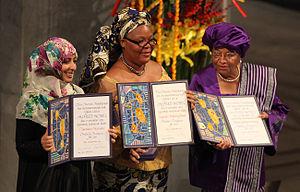
Cet article considère la place des femmes dans l'attribution du prix Nobel. Ce prix a été décerné 54 fois à des femmes, dont deux fois à Marie Curie qui en est par ailleurs la première récipiendaire féminine.